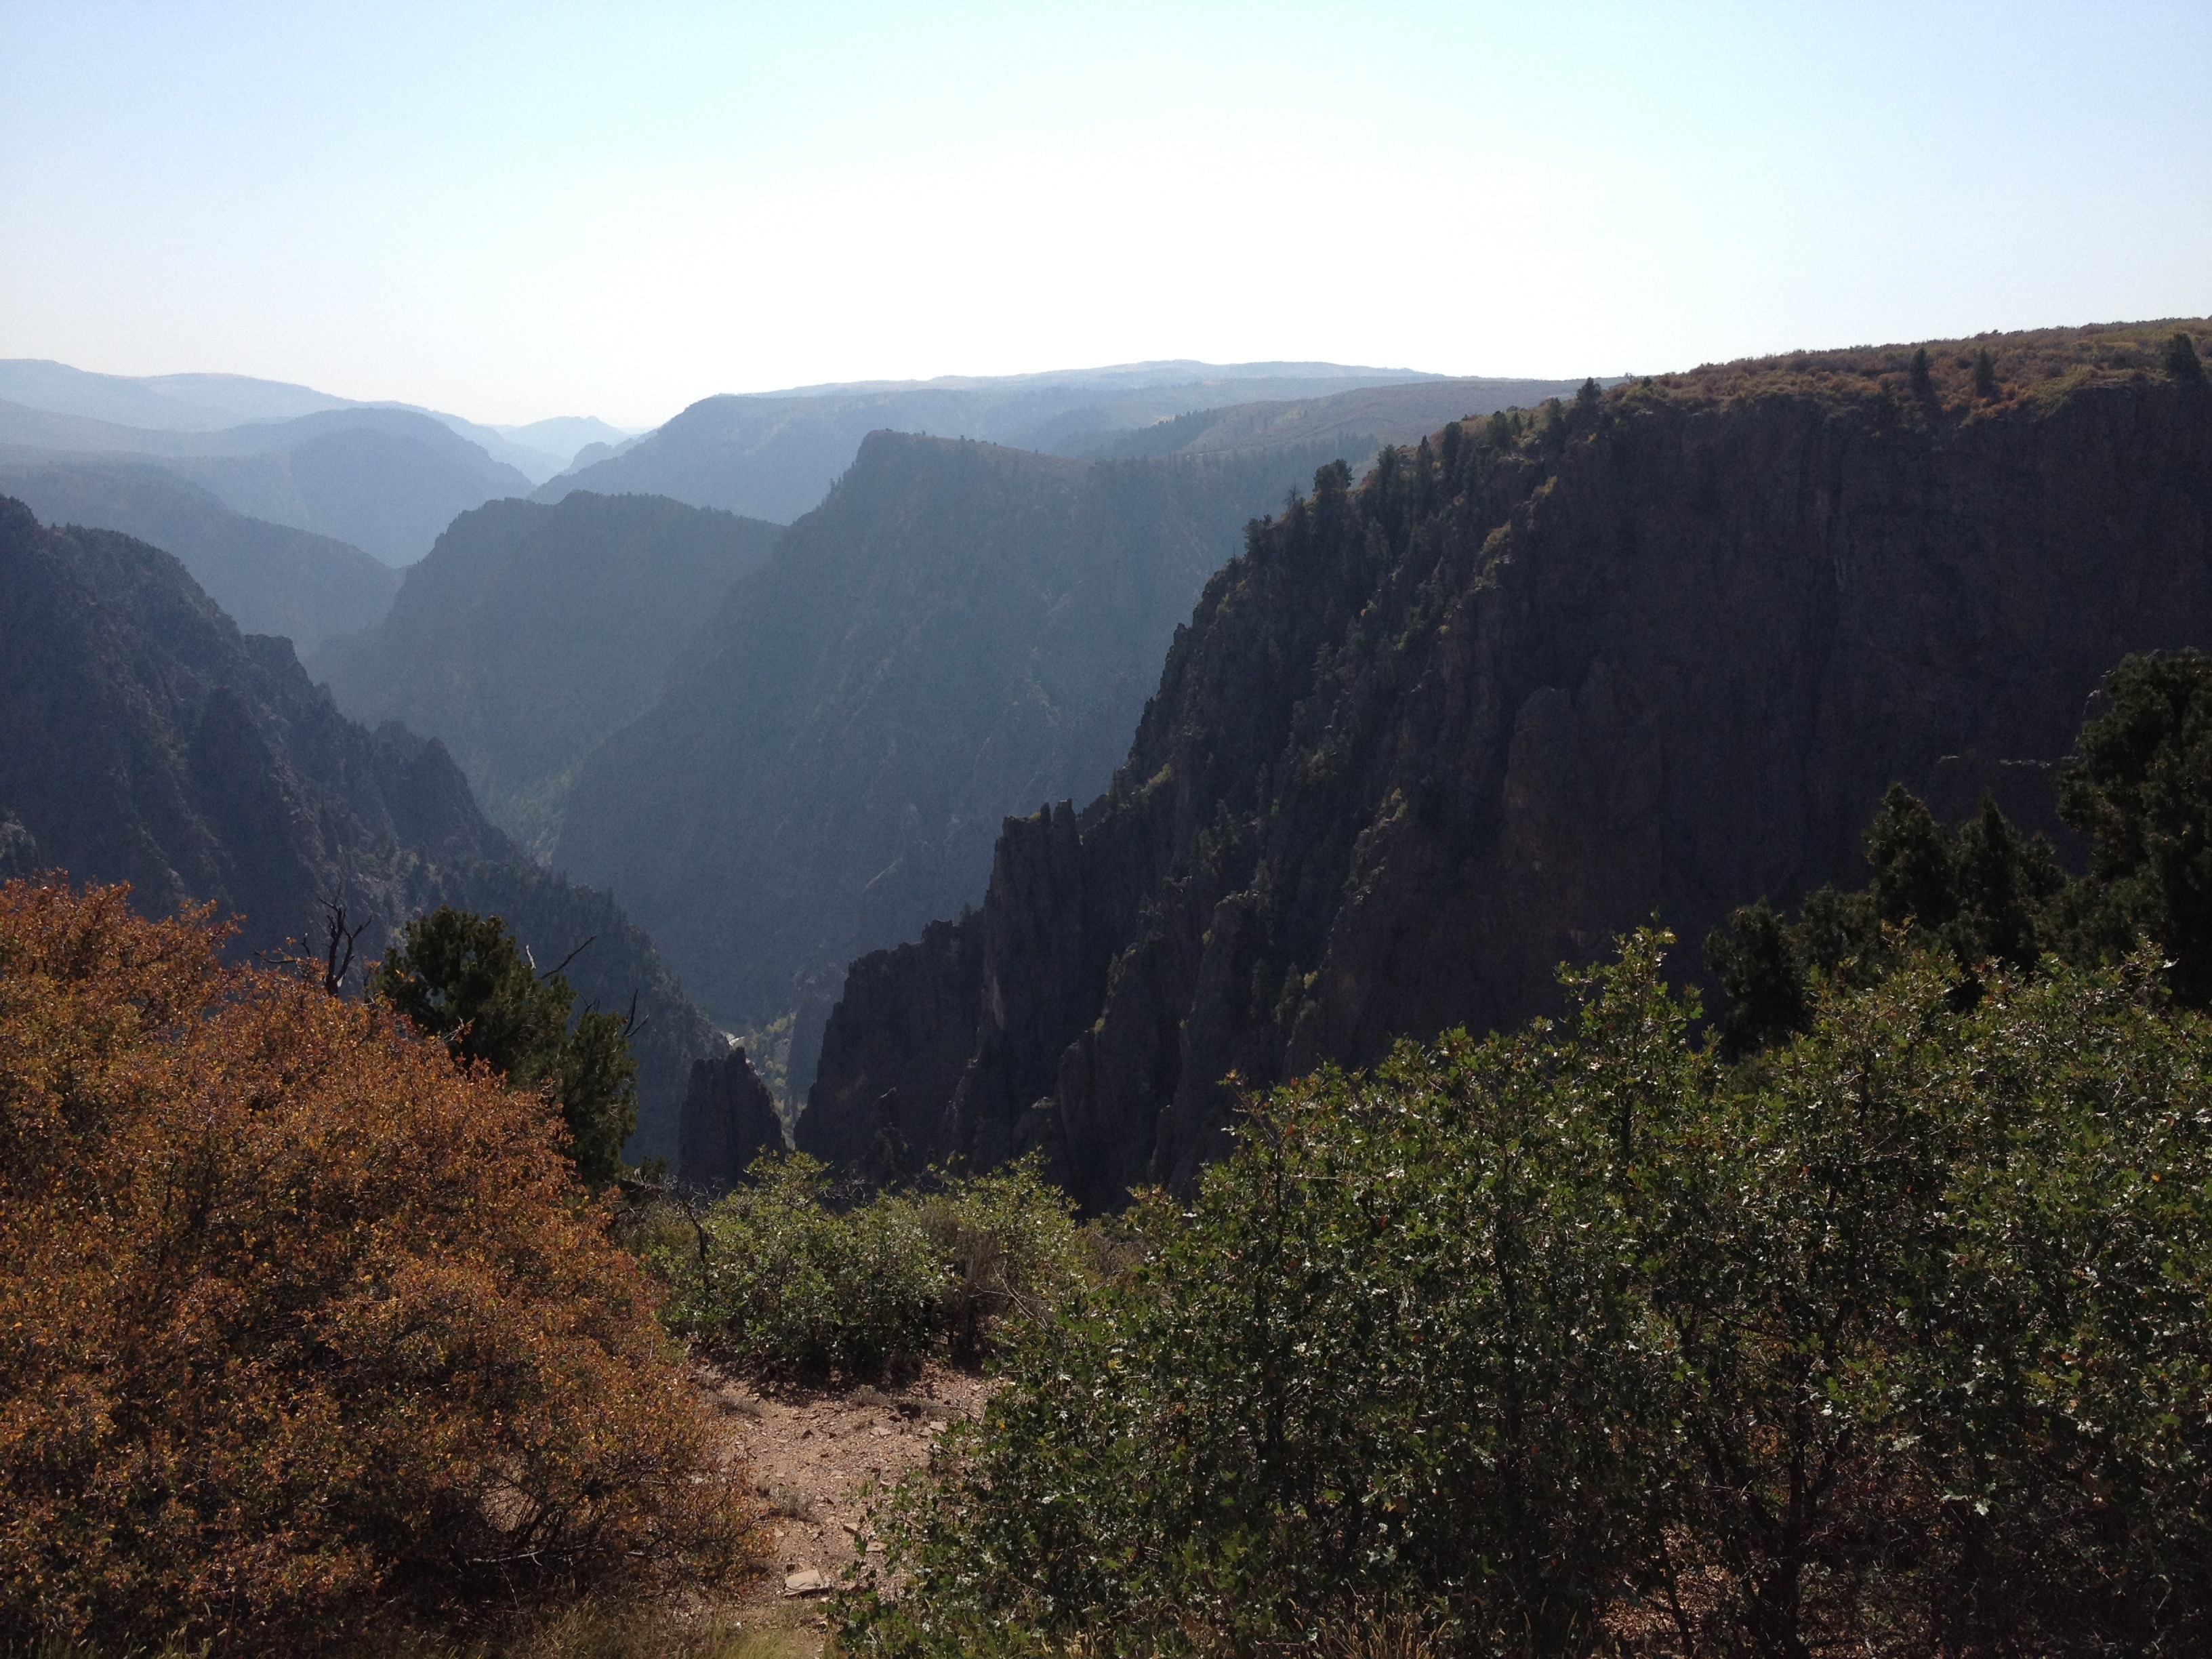
landscape, nature, wilderness, walking, mountain, trail, adventure, valley, mountain range, canyon, ridge, colorado, mountains, ravine, plateau, fell, landform, mountain pass, geographical feature, mountainous landforms